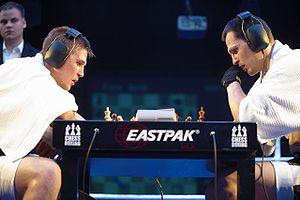
Le chessboxing, de chess et boxing, est un sport hybride qui mélange boxe anglaise et jeu d'échecs.